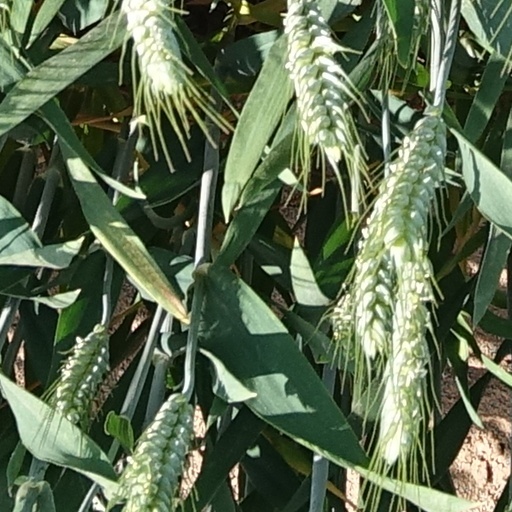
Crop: wheat